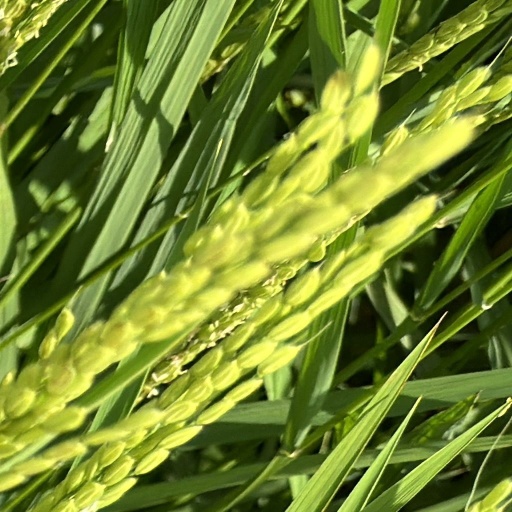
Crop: rice